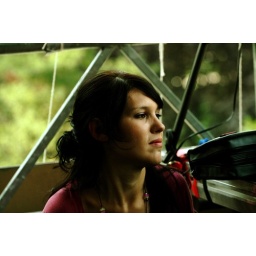
the monument is coming to life: visitors leaving messages, relaxing in seats, admiring the masterpieces of the street artists